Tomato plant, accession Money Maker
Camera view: horizontal (90 deg, fisheye); turntable rotation: 300 degrees
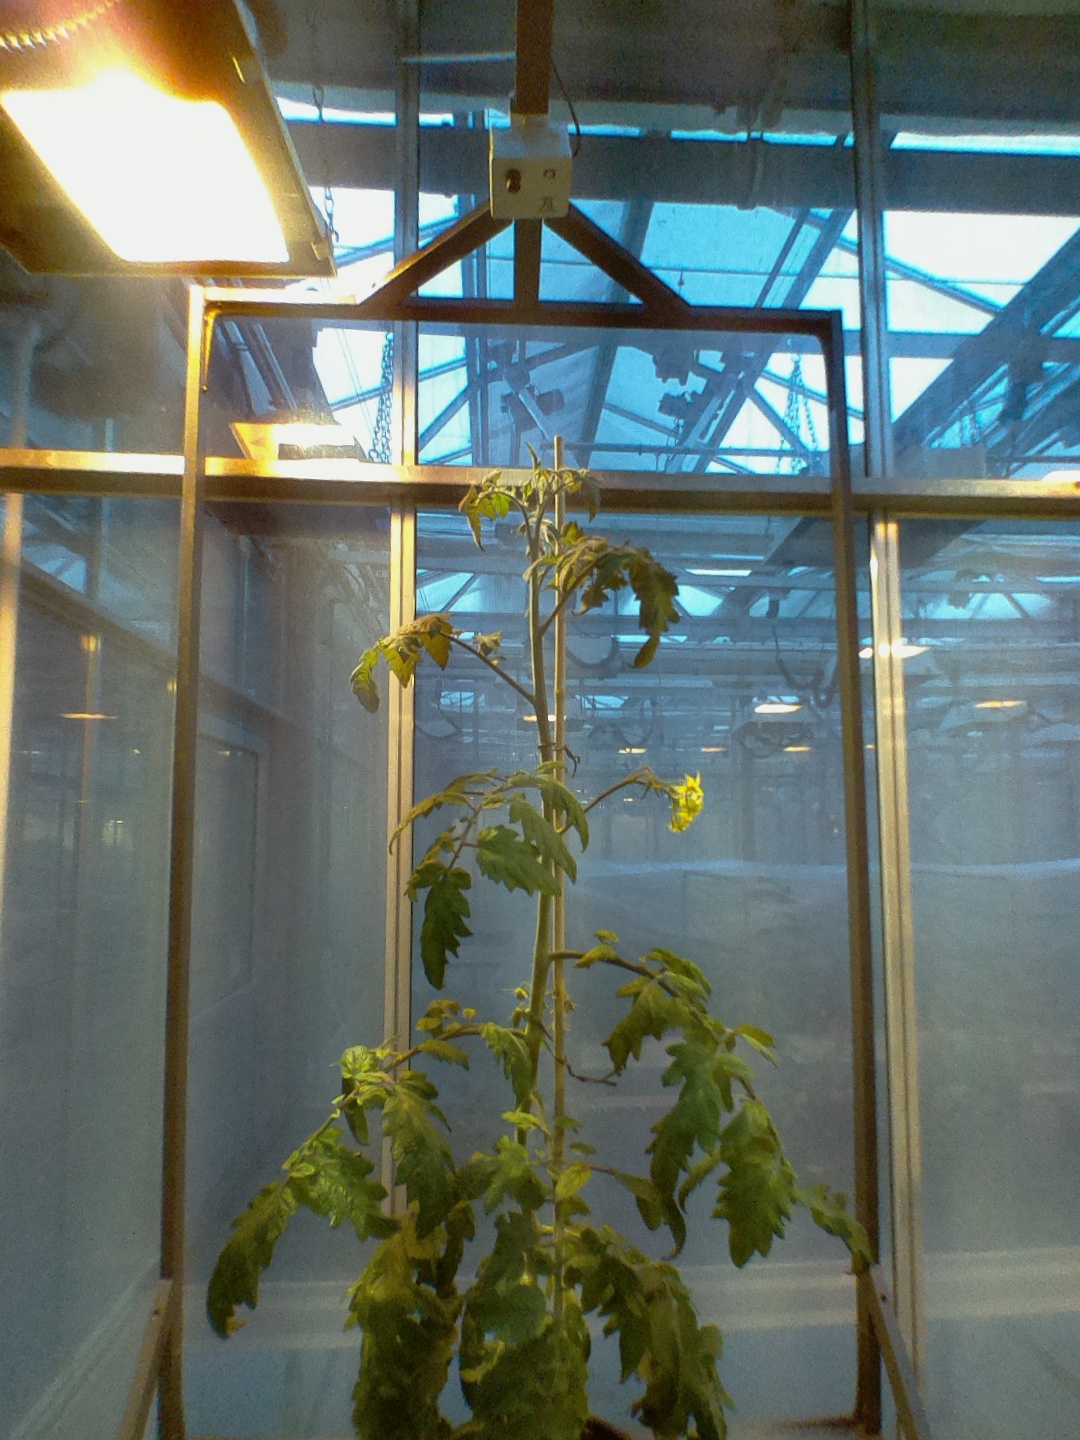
BBCH growth stage 70: Fruits at the main stem or branches visibles